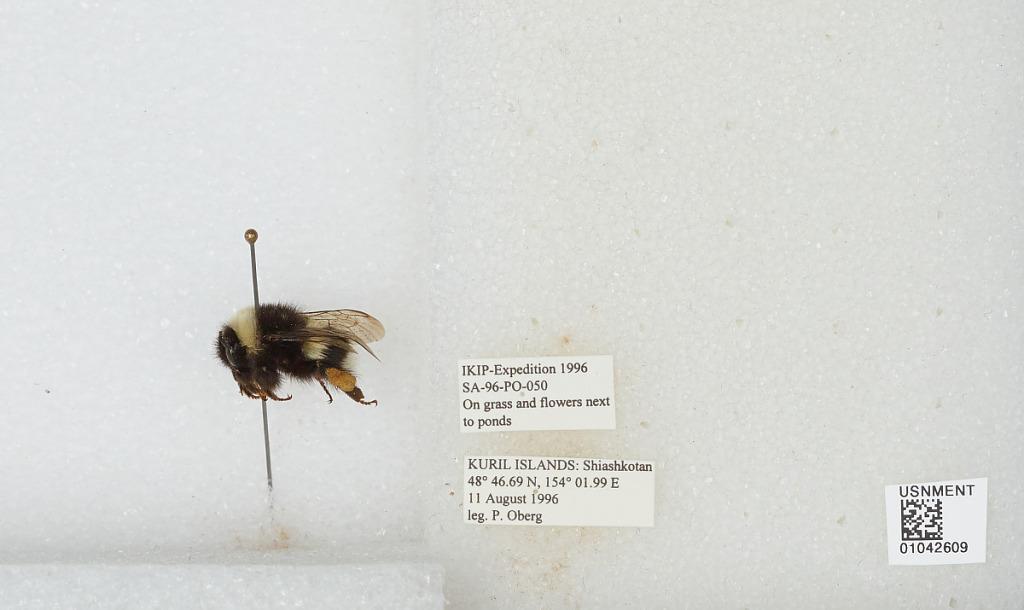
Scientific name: Bombus sp.
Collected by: P. Oberg
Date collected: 1996-8-11
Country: Russia
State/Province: Sakhalin
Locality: Kuril Islands, Shiashkotan Island
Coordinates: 48.7781, 154.033